Answer in natural language. Which object is closer to brown square dresser, lowprofile bed with blue bedding or brown wooden side table? Choose between the following options: brown wooden side table or lowprofile bed with blue bedding
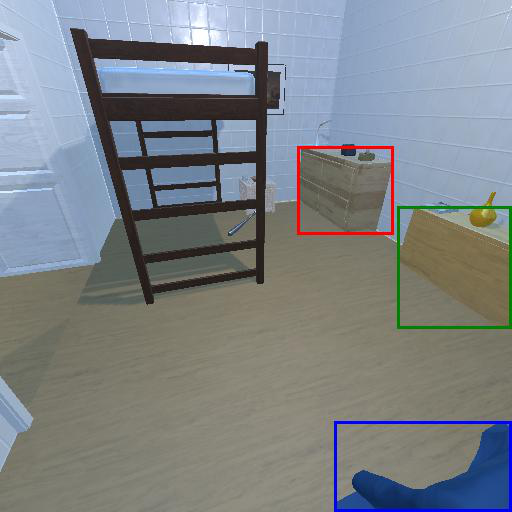
<answer>brown wooden side table</answer>